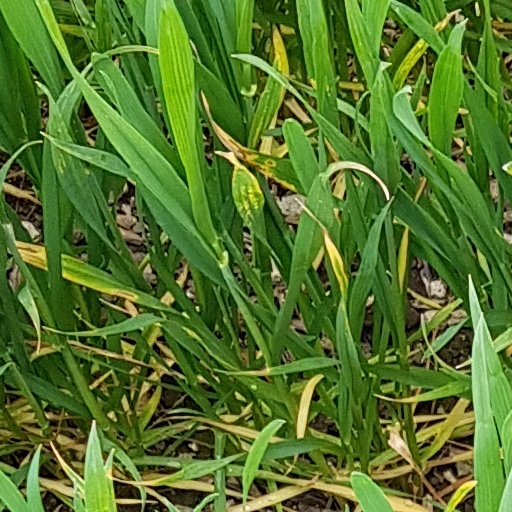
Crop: wheat